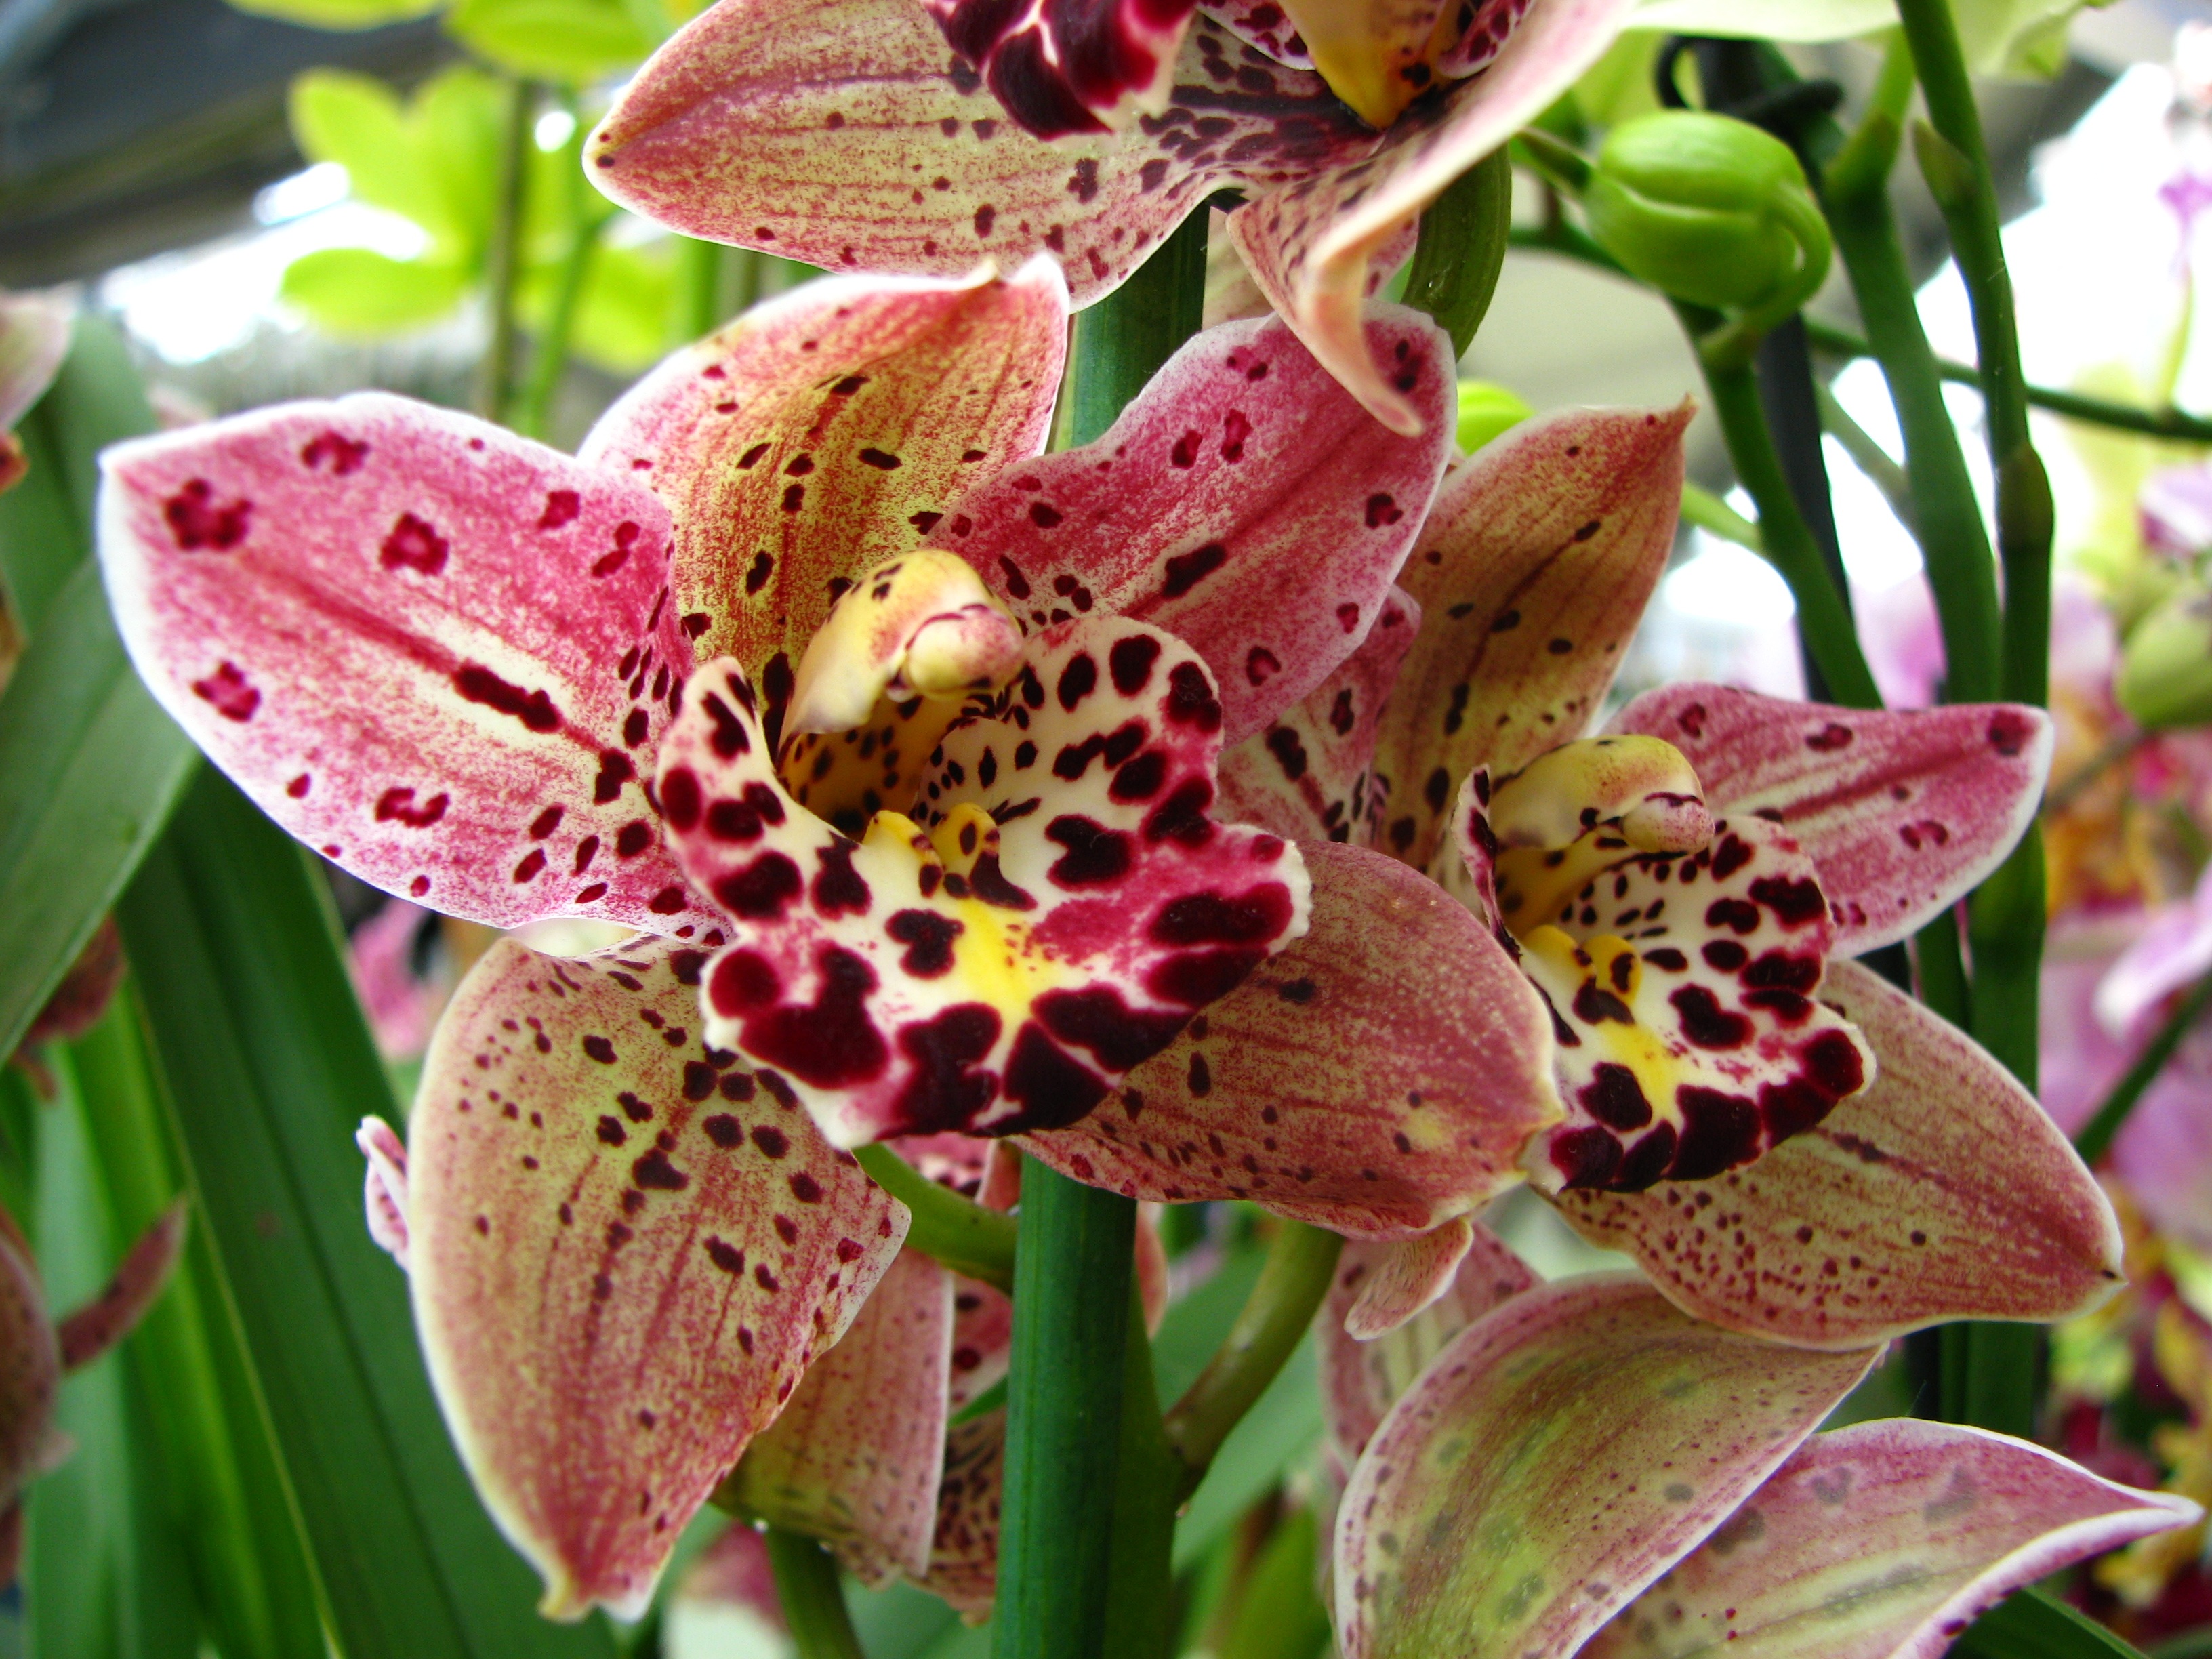
plant, flower, petal, botany, pink, flora, orchid, lily, keukenhof, flowering plant, land plant